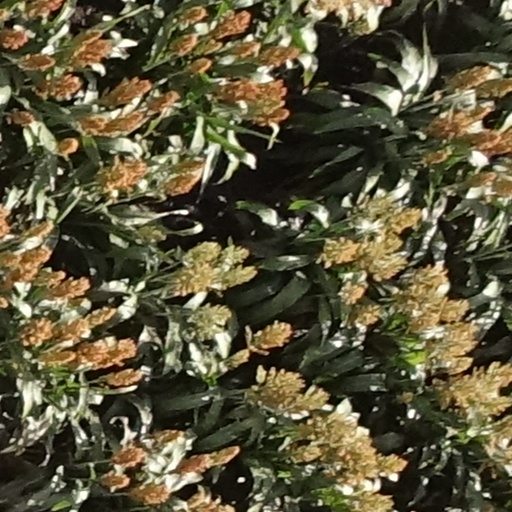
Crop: sorghum